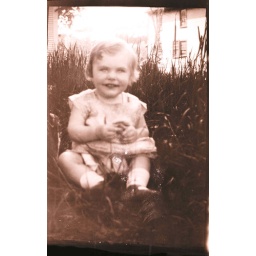
Sis by white house